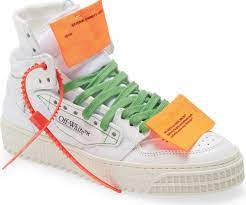
Label: Sneaker